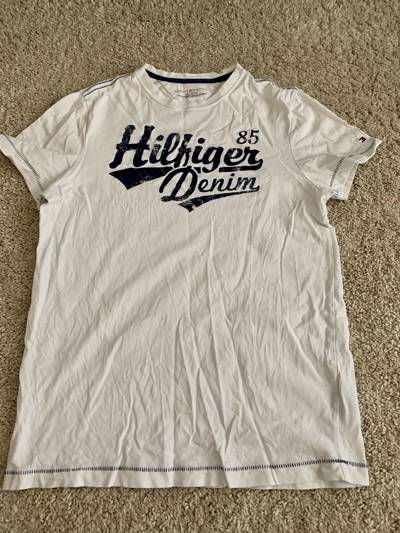
Waste category: clothes